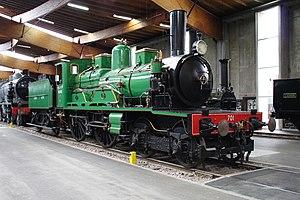
Le foyer Belpaire est utilisé pour les chaudières de locomotive à vapeur.
Une locomotive compound est une locomotive à vapeur à expansion multiple, c'est-à-dire que la vapeur se détend successivement dans au moins deux étages de cylindres en cascade : la vapeur issue du cylindre haute pression se détend à son tour dans un cylindre basse pression.
La Cité du Train - Patrimoine SNCF, à Mulhouse, est le plus grand musée ferroviaire d'Europe.